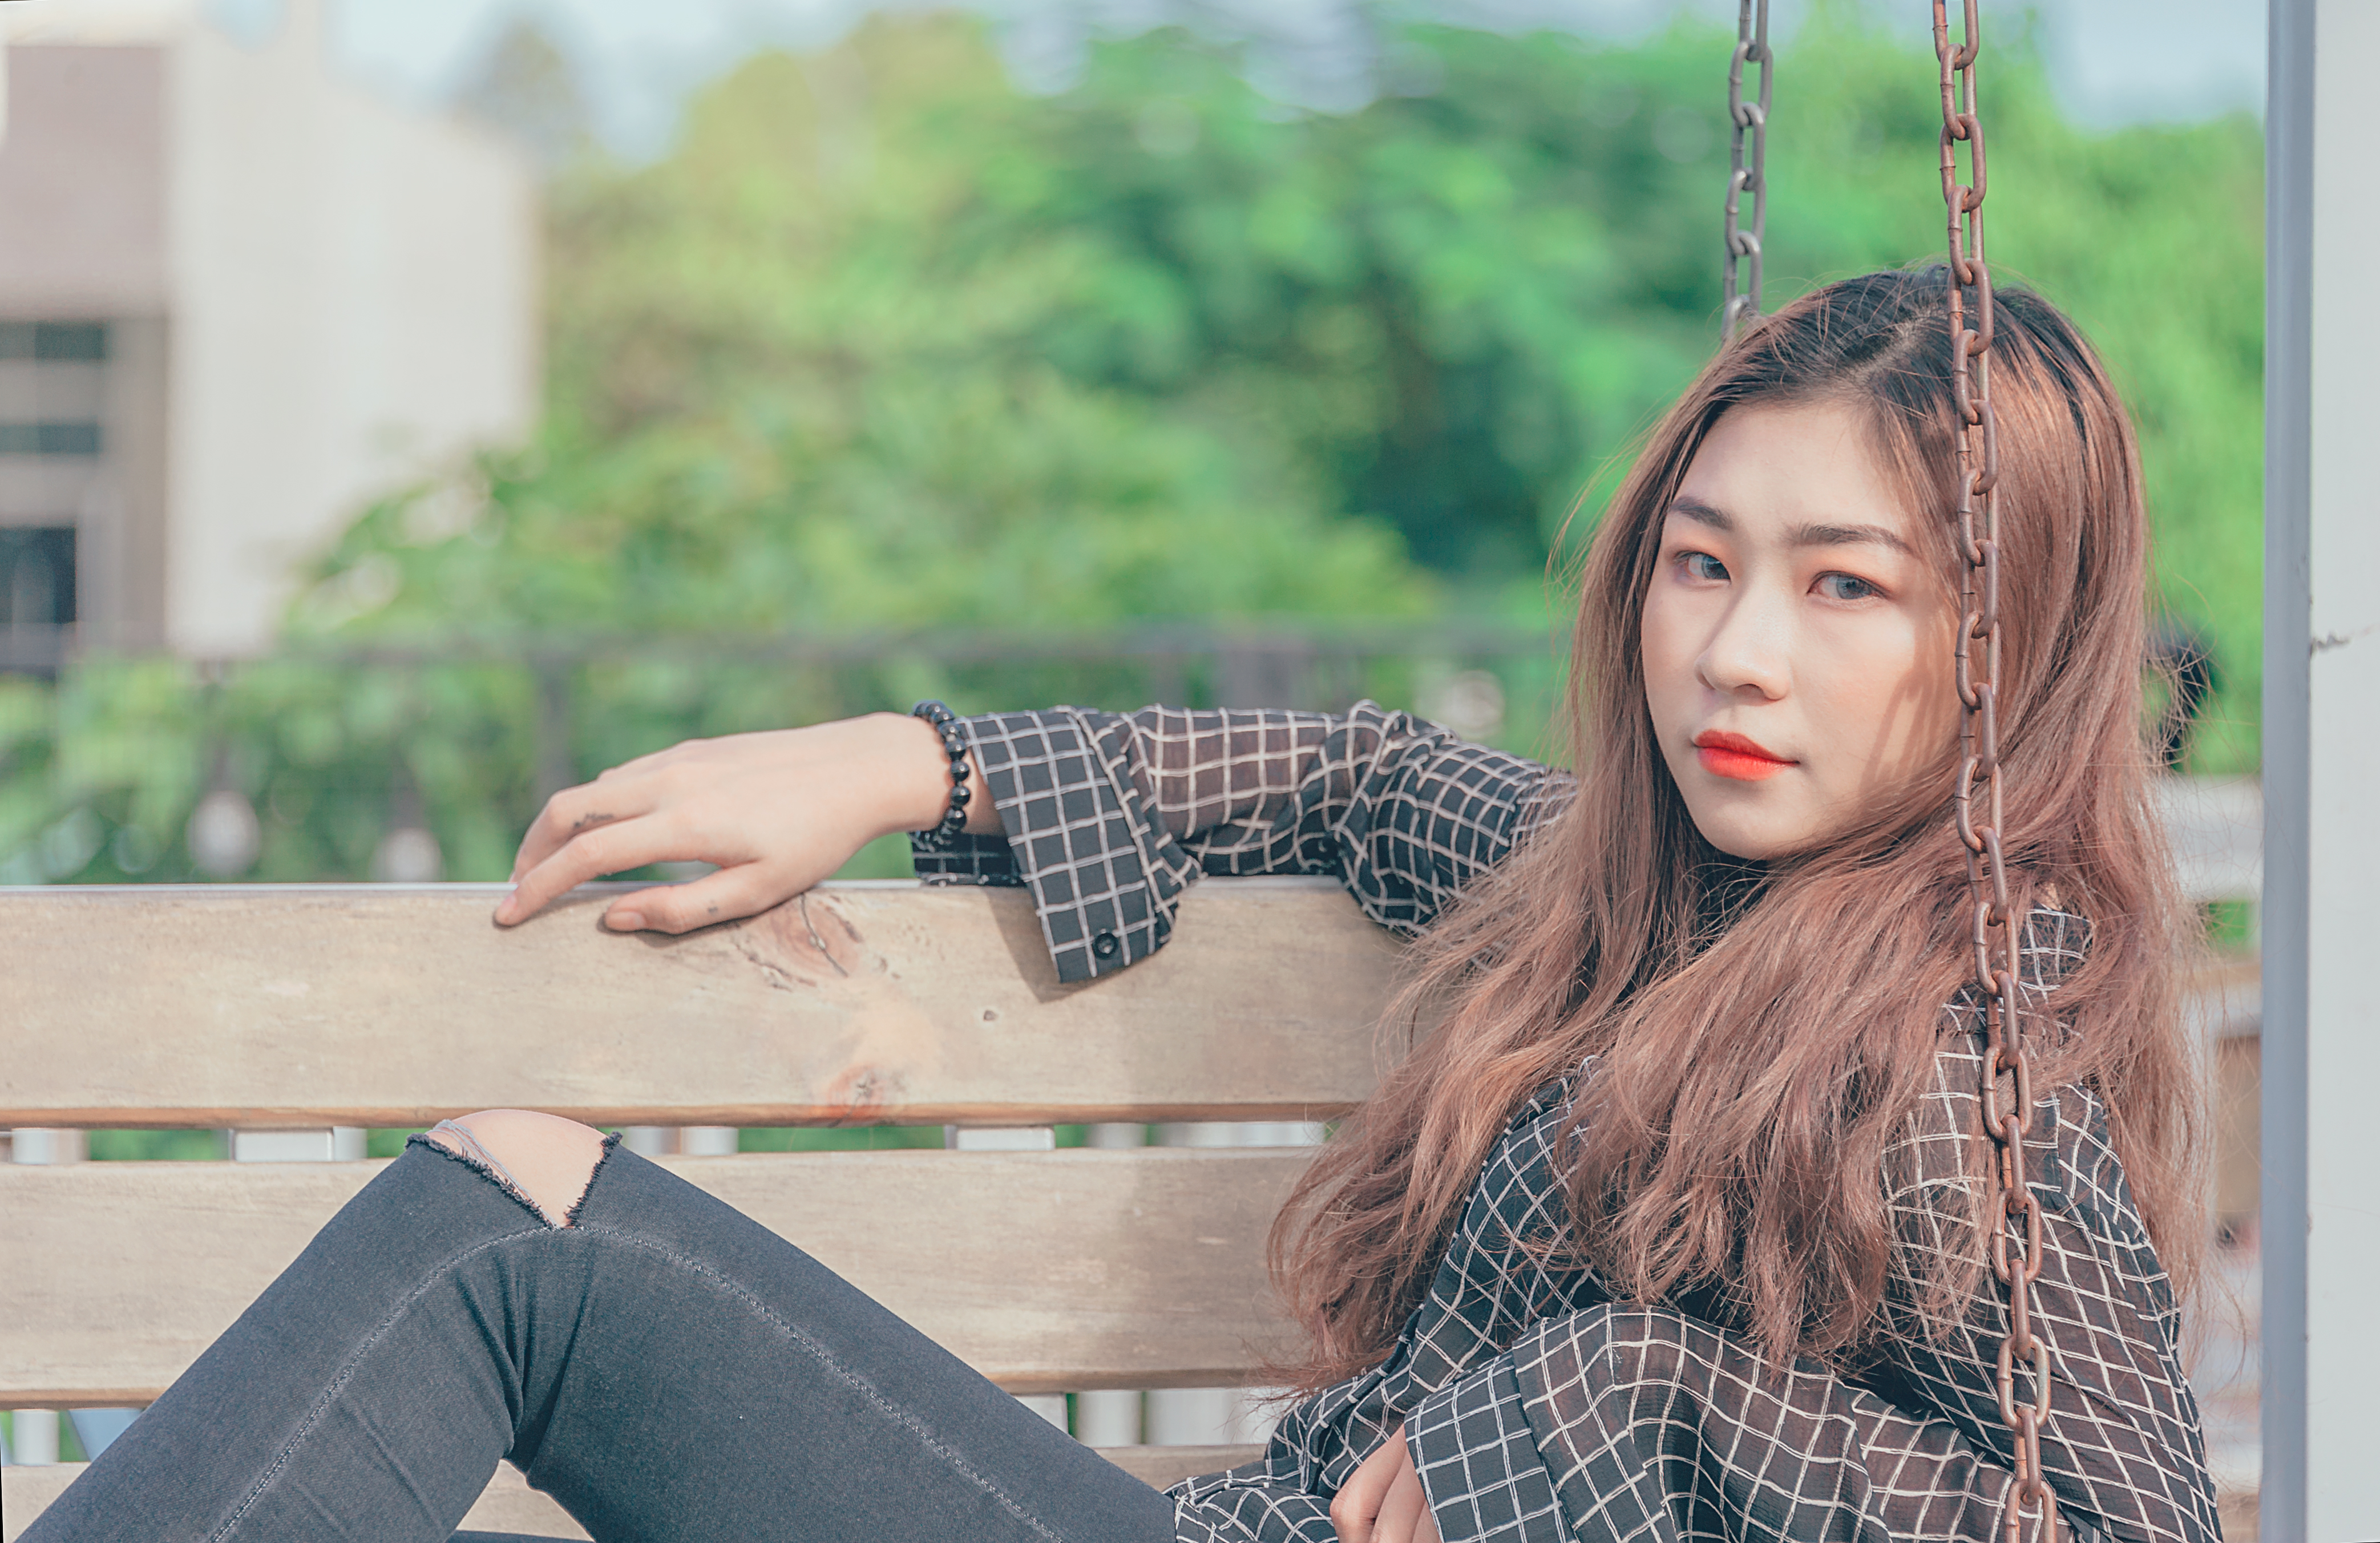
girl, beauty, human hair color, lady, photography, hairstyle, eye, long hair, black hair, photo shoot, brown hair, portrait photography, model, hair coloring, pattern, smile, fun